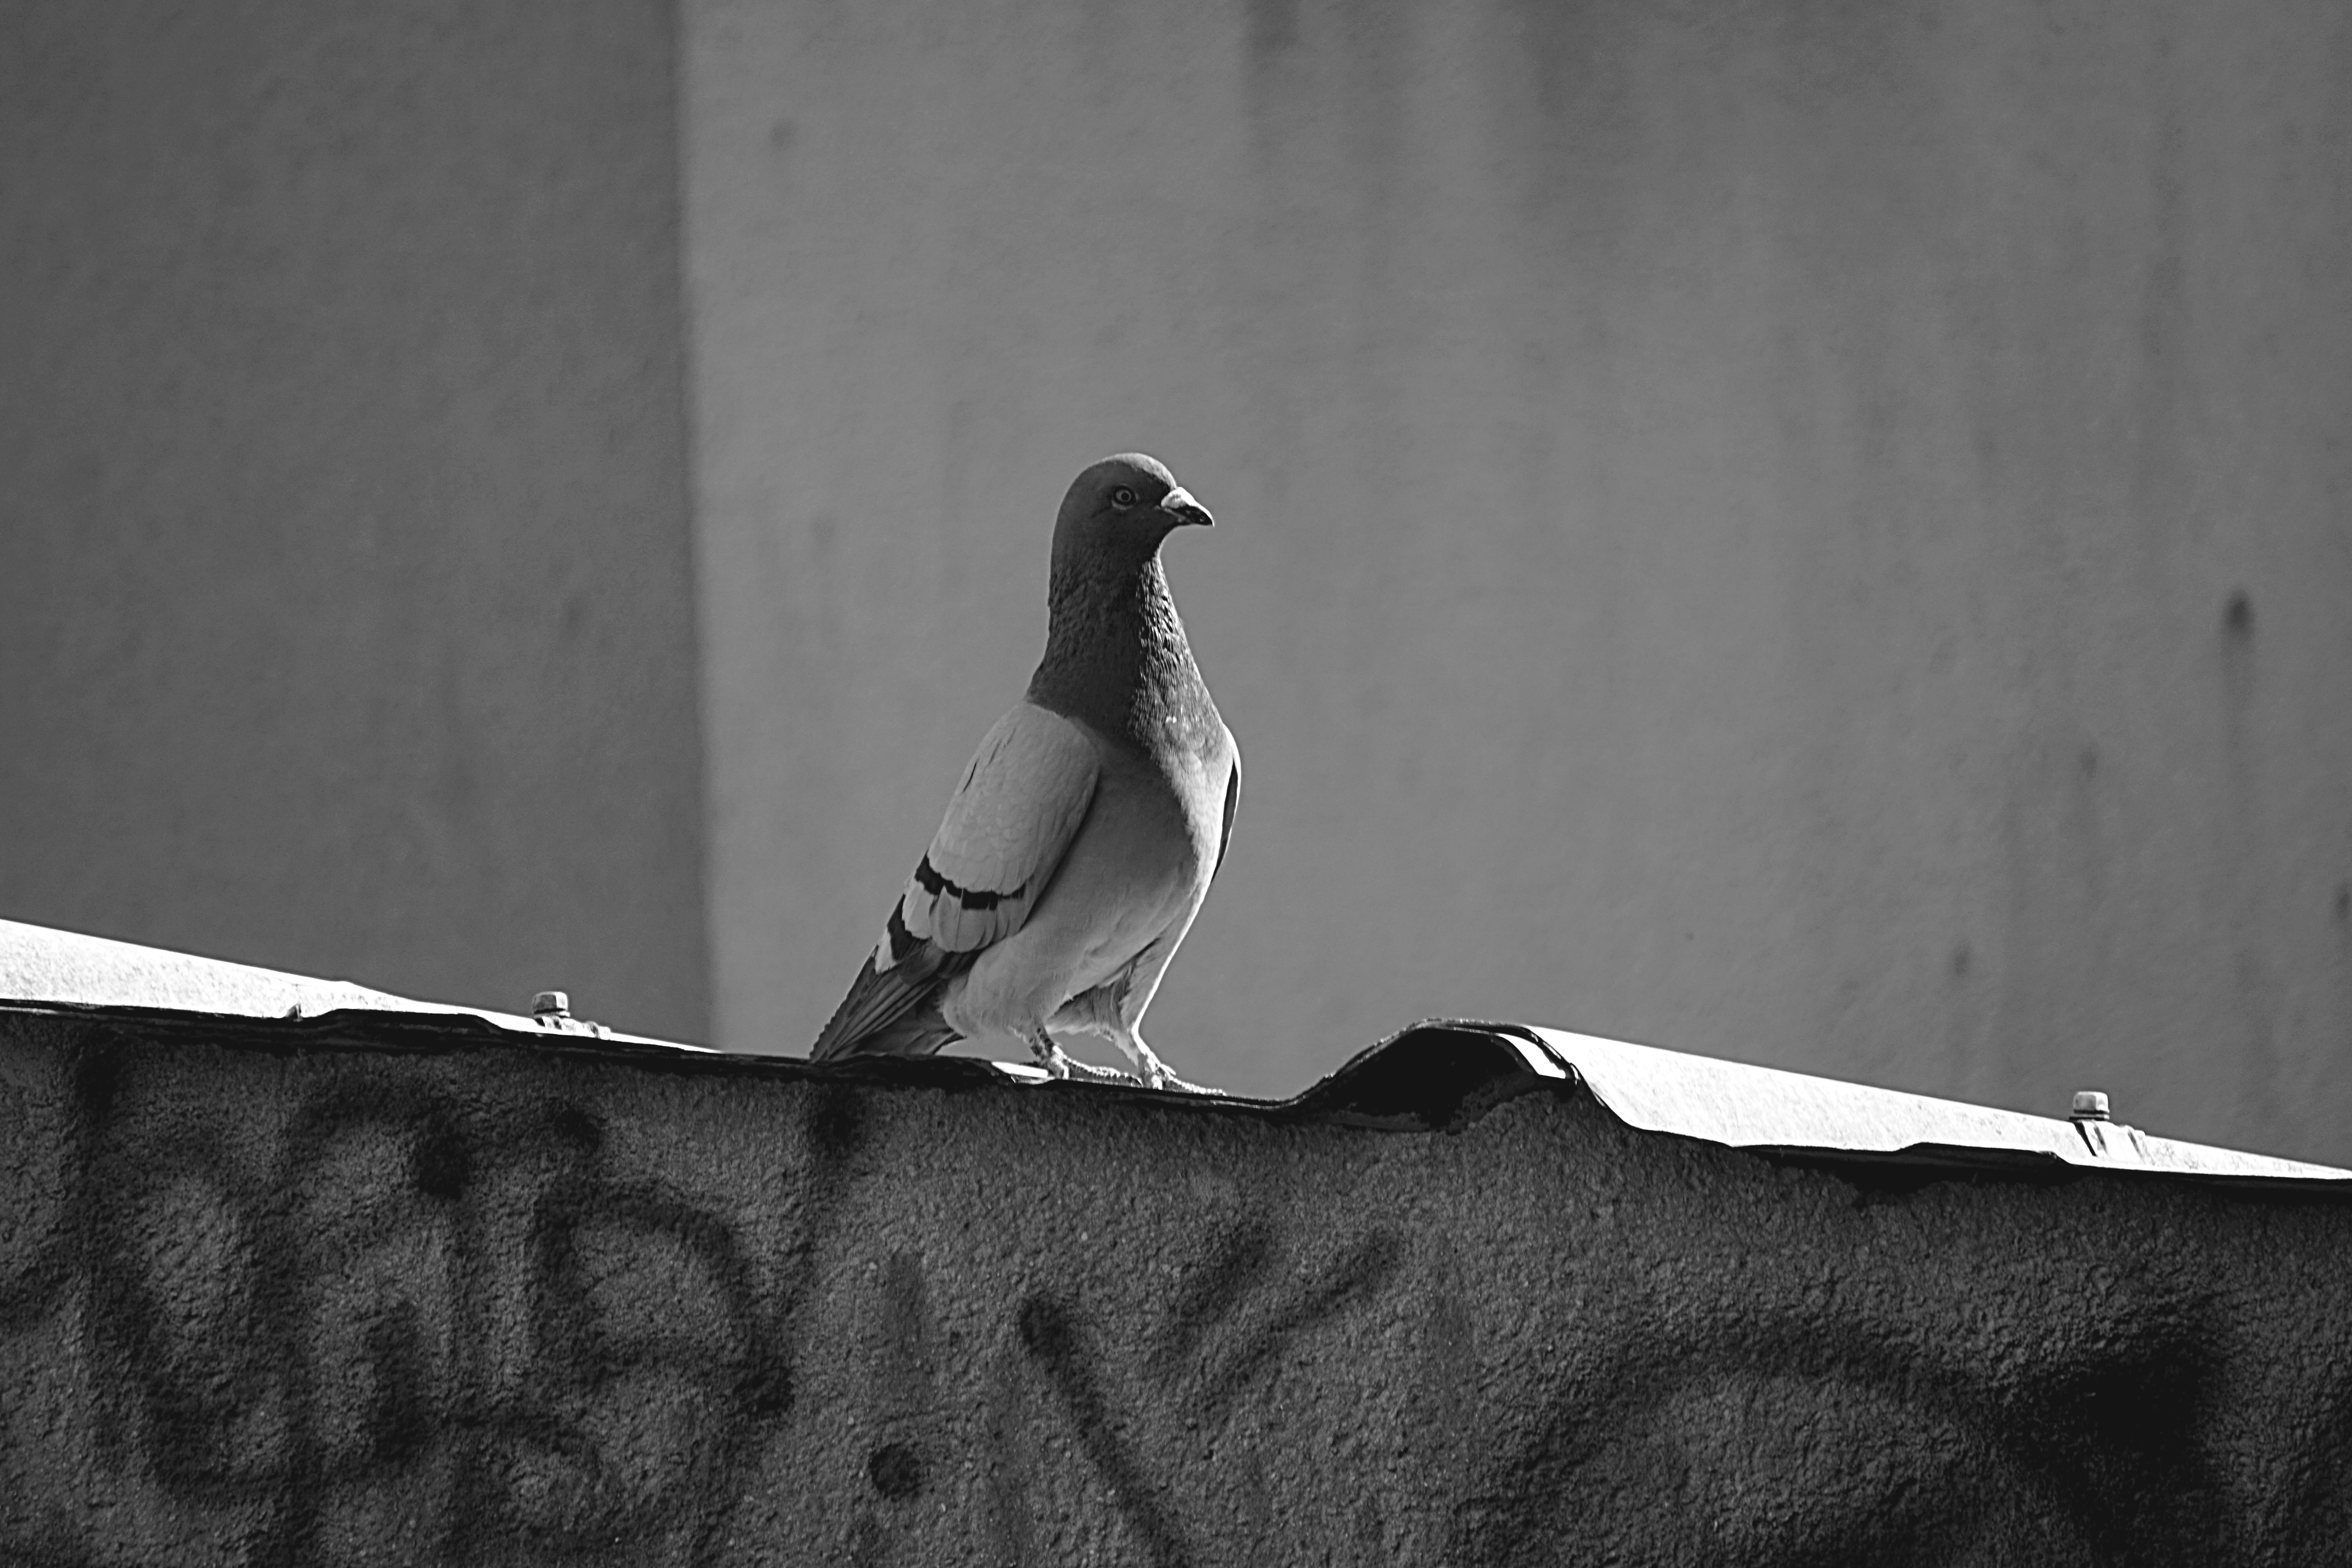
bird, wing, black and white, white, pen, city, animal, black, monochrome, fauna, plumage, ornithology, pigeon, animals, vertebrate, perched, wood pigeon, wildlife bird, monochrome photography, perching bird